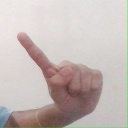
अक्षर: ए